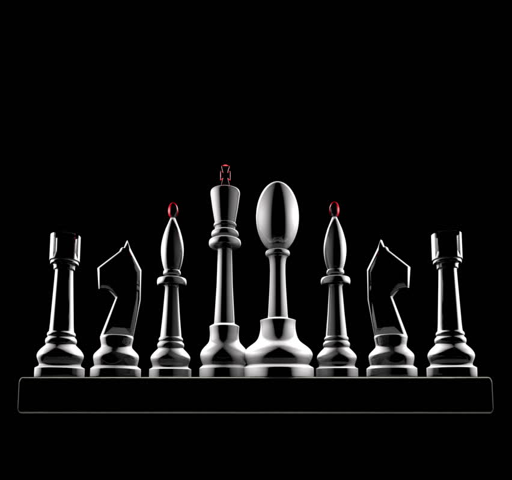
chess pieces on a black background